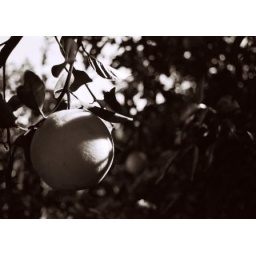
At an orange grove by the side of the road in FL.